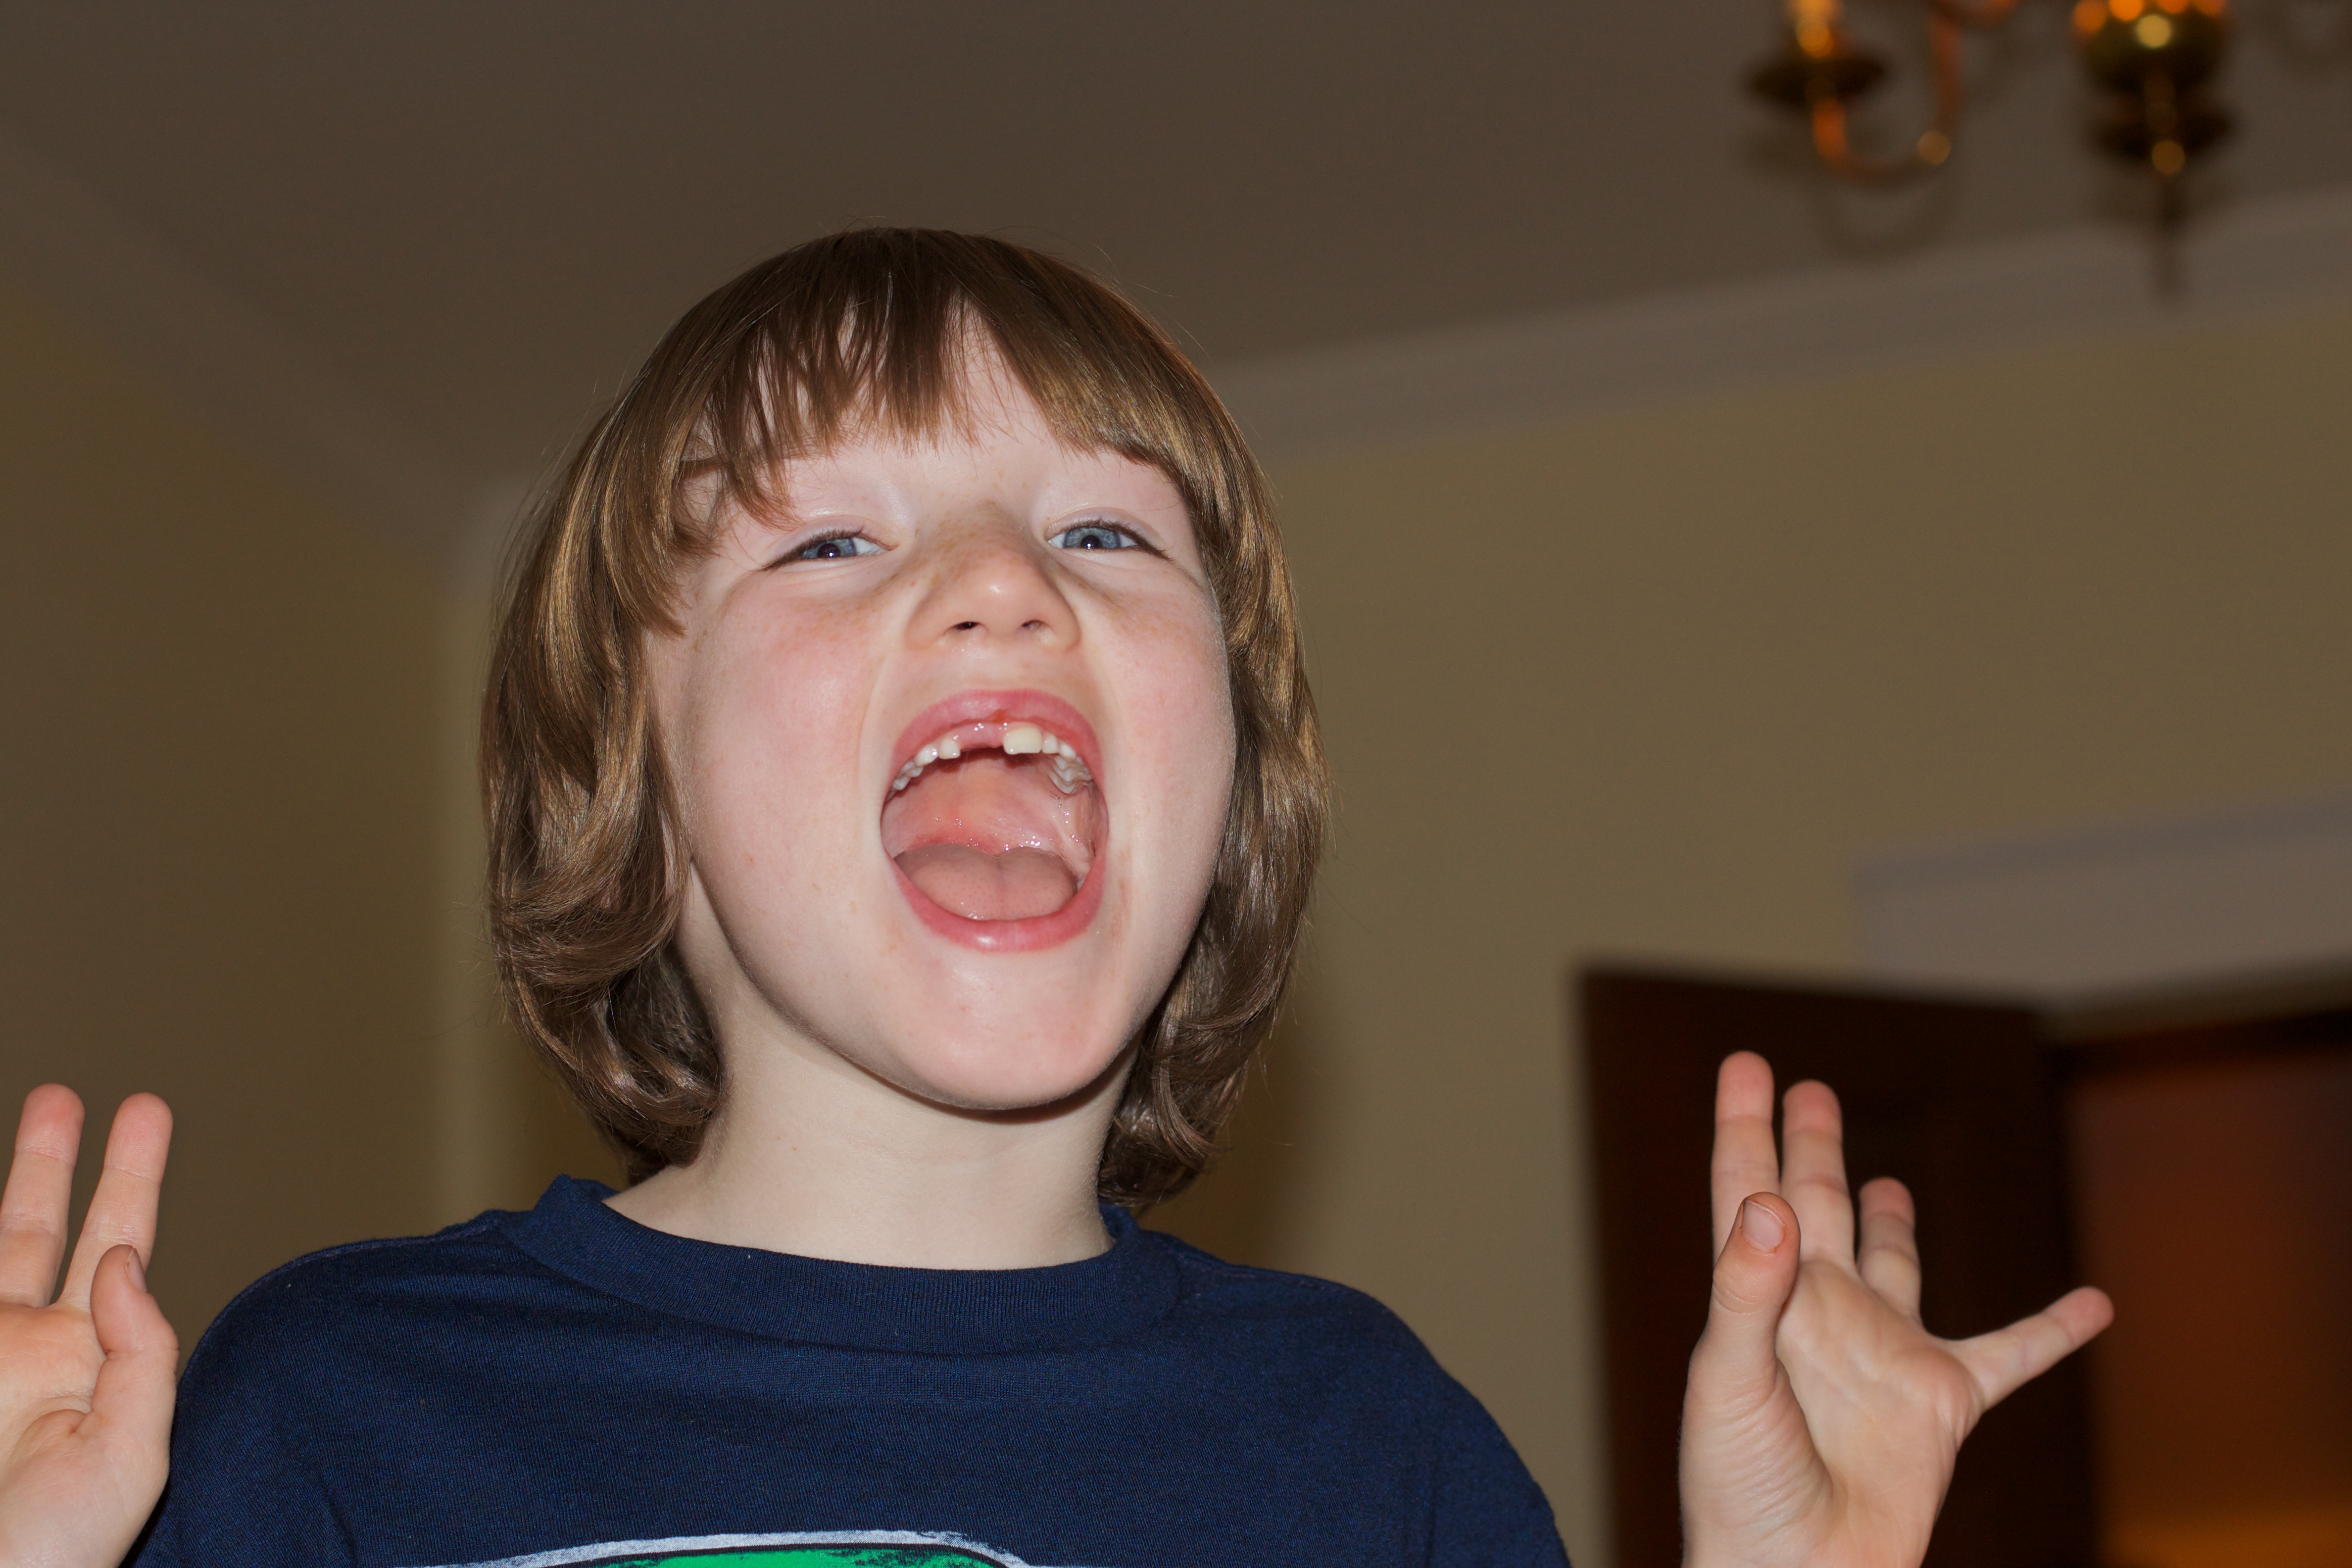
hand, person, people, child, facial expression, smile, human body, face, toddler, head, organ, laughter, emotion, sense